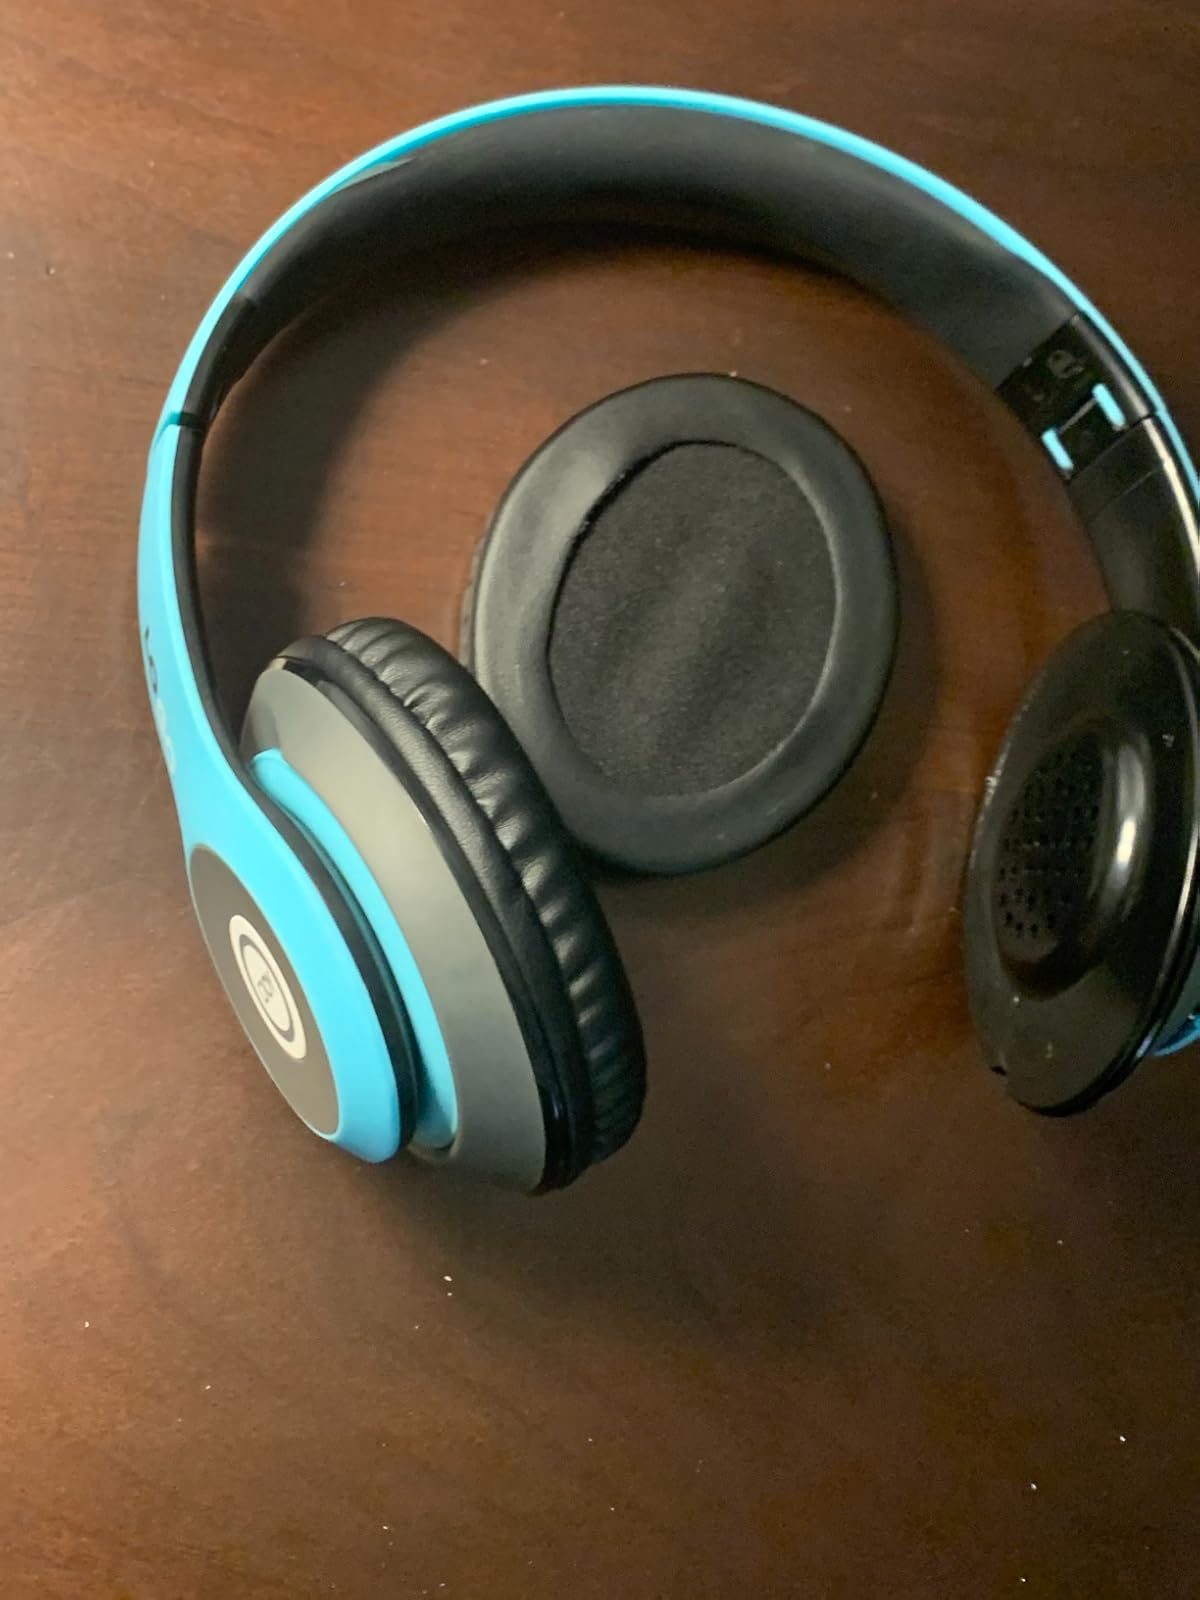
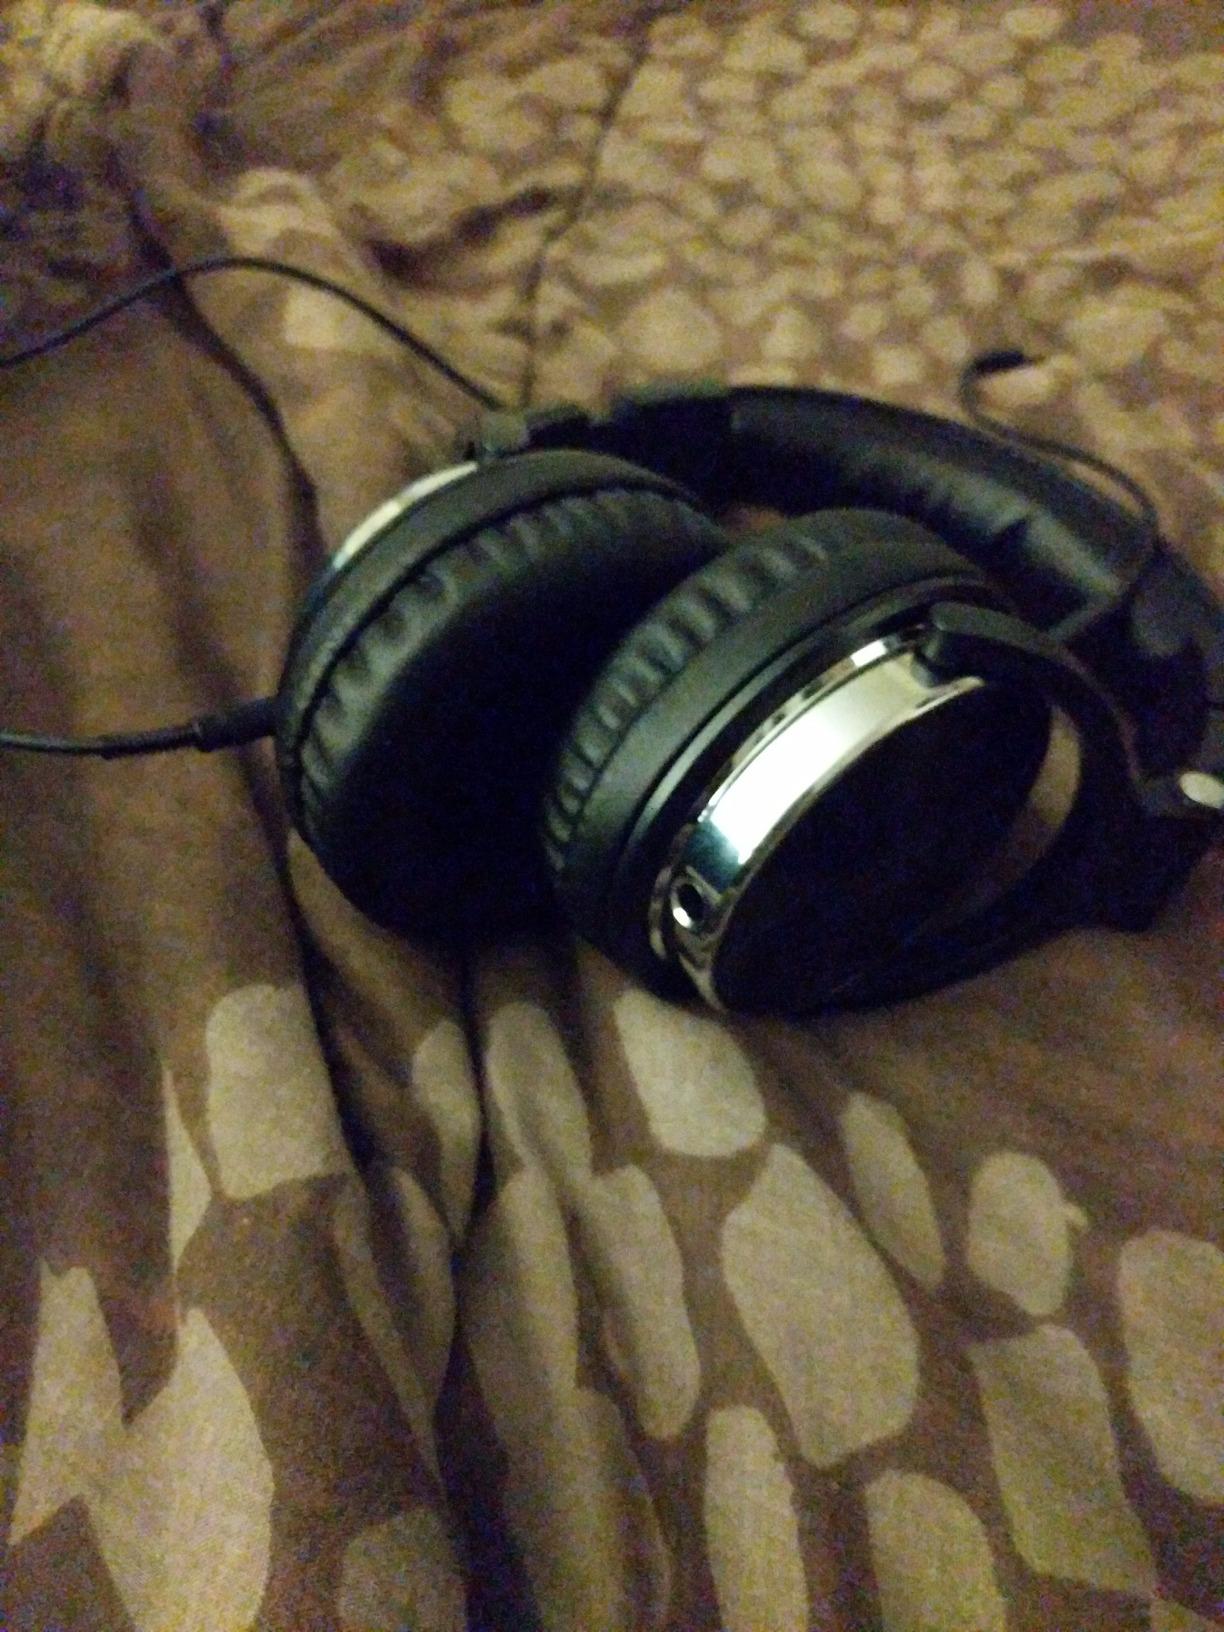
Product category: headphones
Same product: no